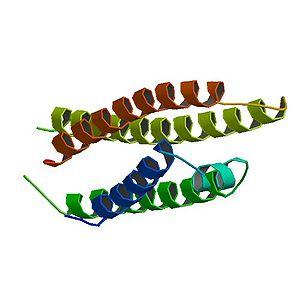
Pour introduire des médicaments dans le système nerveux central, une étape indispensable est le franchissement de la barrière hémato-encéphalique, ce qui est très difficile, car elle est remarquablement efficace pour protéger le milieu cérébral. C'est pourquoi il est important de trouver et mettre au point de nouvelles stratégies dans ce but. C'est une barrière dynamique, qui contrôle par des processus d'influx et d'efflux quelles molécules présentes dans le sang pourront passer dans le milieu liquide qui baigne le cerveau, le liquide cérébrospinal : aliments, médicaments, drogues, xénobiotiques. Environ 98 % des médicaments envisageables pour soigner le système nerveux central, et tout particulièrement le cerveau, ne la franchissent pas.